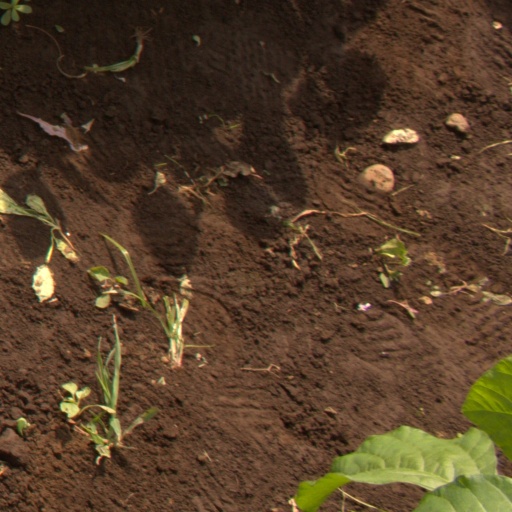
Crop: soybean